Aleksandr Kuligin

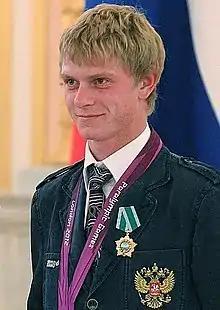
Kuligin in 2012

Aleksandr Vasilievich Kuligin (born 5 February 1991 in Dzerzhinsk) is a Russian football defender. He was the captain of the Russian team that won gold medals at the 2012 Summer Paralympics.